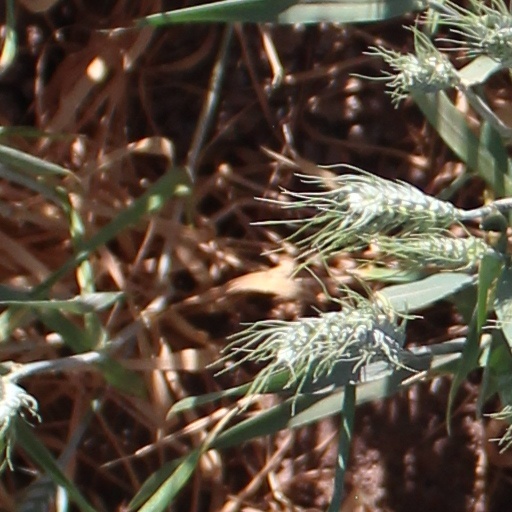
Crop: wheat